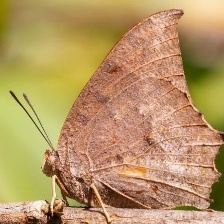
Species: TROPICAL LEAFWING